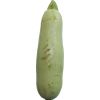
Label: zucchini